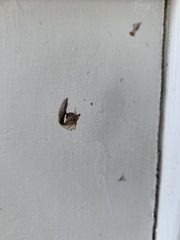
Species: Parasteatoda_tepidariorum